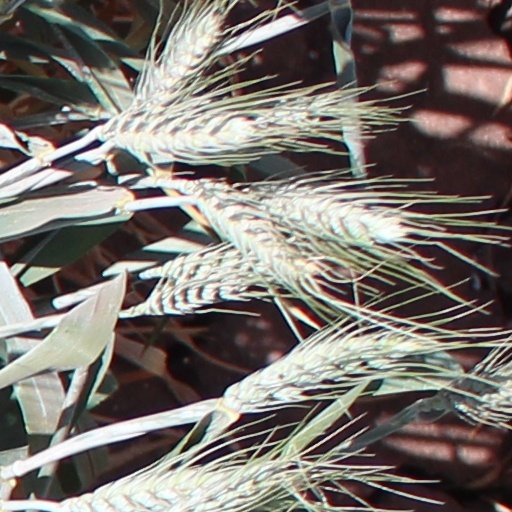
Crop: wheat